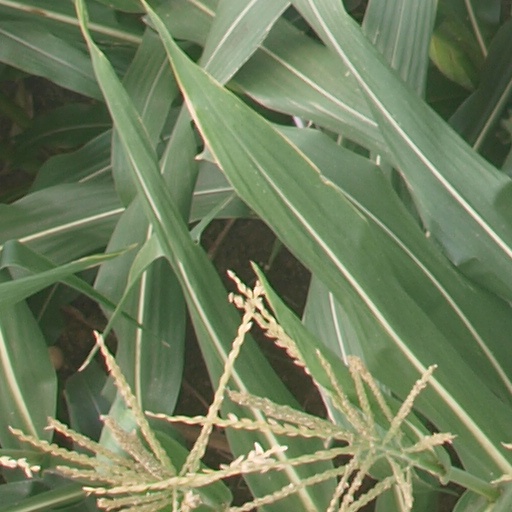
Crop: maize; corn